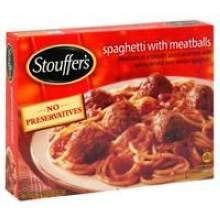
Item Name: Nestle Stouffers Entree Spaghetti With Meatballs, 12.63 Ounce
Product Description: Grocery
Value: 12.63
Unit: Ounce

Price: 3.12